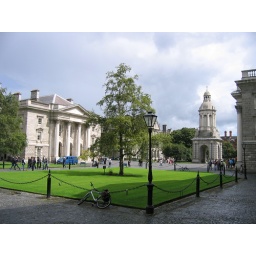
Trinity college square in Dublin and the building to the right is Trinity library and the Book Of Kells